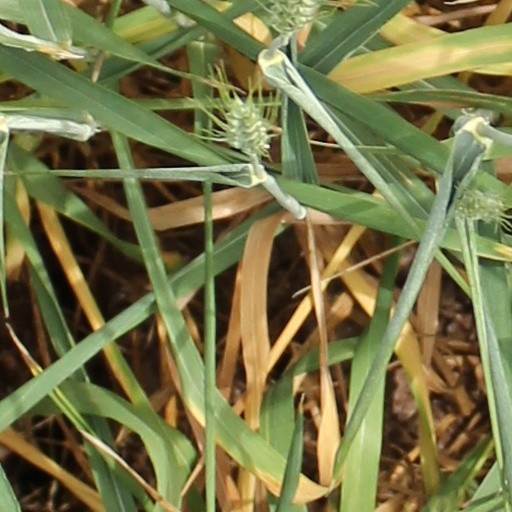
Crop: wheat